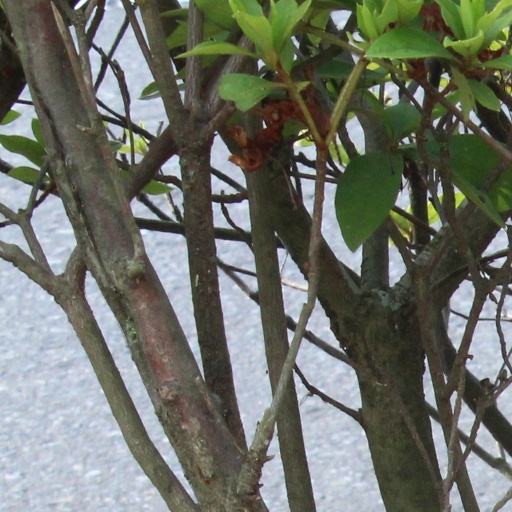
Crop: rice